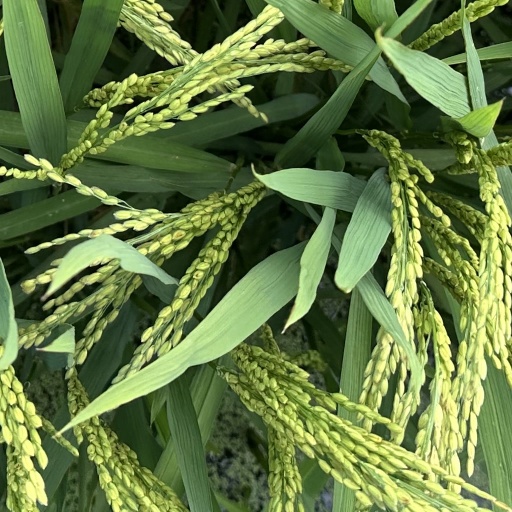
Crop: rice